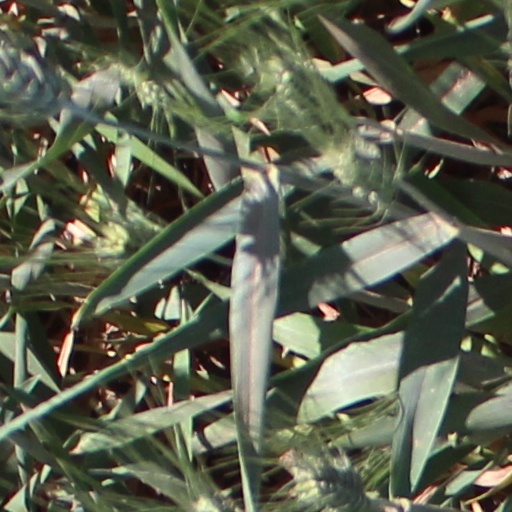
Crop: wheat